List of Shy episodes

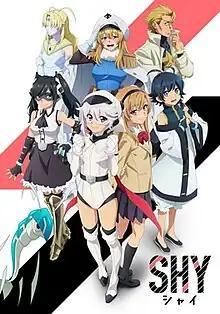
Key visual for the series

"Shy" is an anime television series based on the manga series of the same name by Bukimi Miki. It is produced by Eight Bit and directed by Masaomi Andō, with assistant direction by Kōsaku Taniguchi, scripts written by Yasuhiro Nakanishi, main character designs handled by Yūichi Tanaka with additional designs by Risa Takai and Akihiro Sueda, and music composed by Hinako Tsubakiyama. The first season aired from October 3 to December 19, 2023, on TV Tokyo and its affiliates, as well as other networks. The anime uses four pieces of theme music: one opening and three endings. The opening theme song is "Shiny Girl" performed by MindaRyn, while the main ending theme song is performed by Shino Shimoji and Nao Toyama. The ending theme song for episode 4 is performed by Nao Toyama. The ending theme song for episode 5 is performed by Shino Shimoji. Crunchyroll licensed the series outside of Asia. Muse Communication licensed the series in South and Southeast Asia.